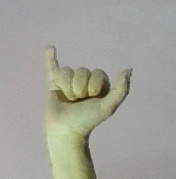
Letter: ya